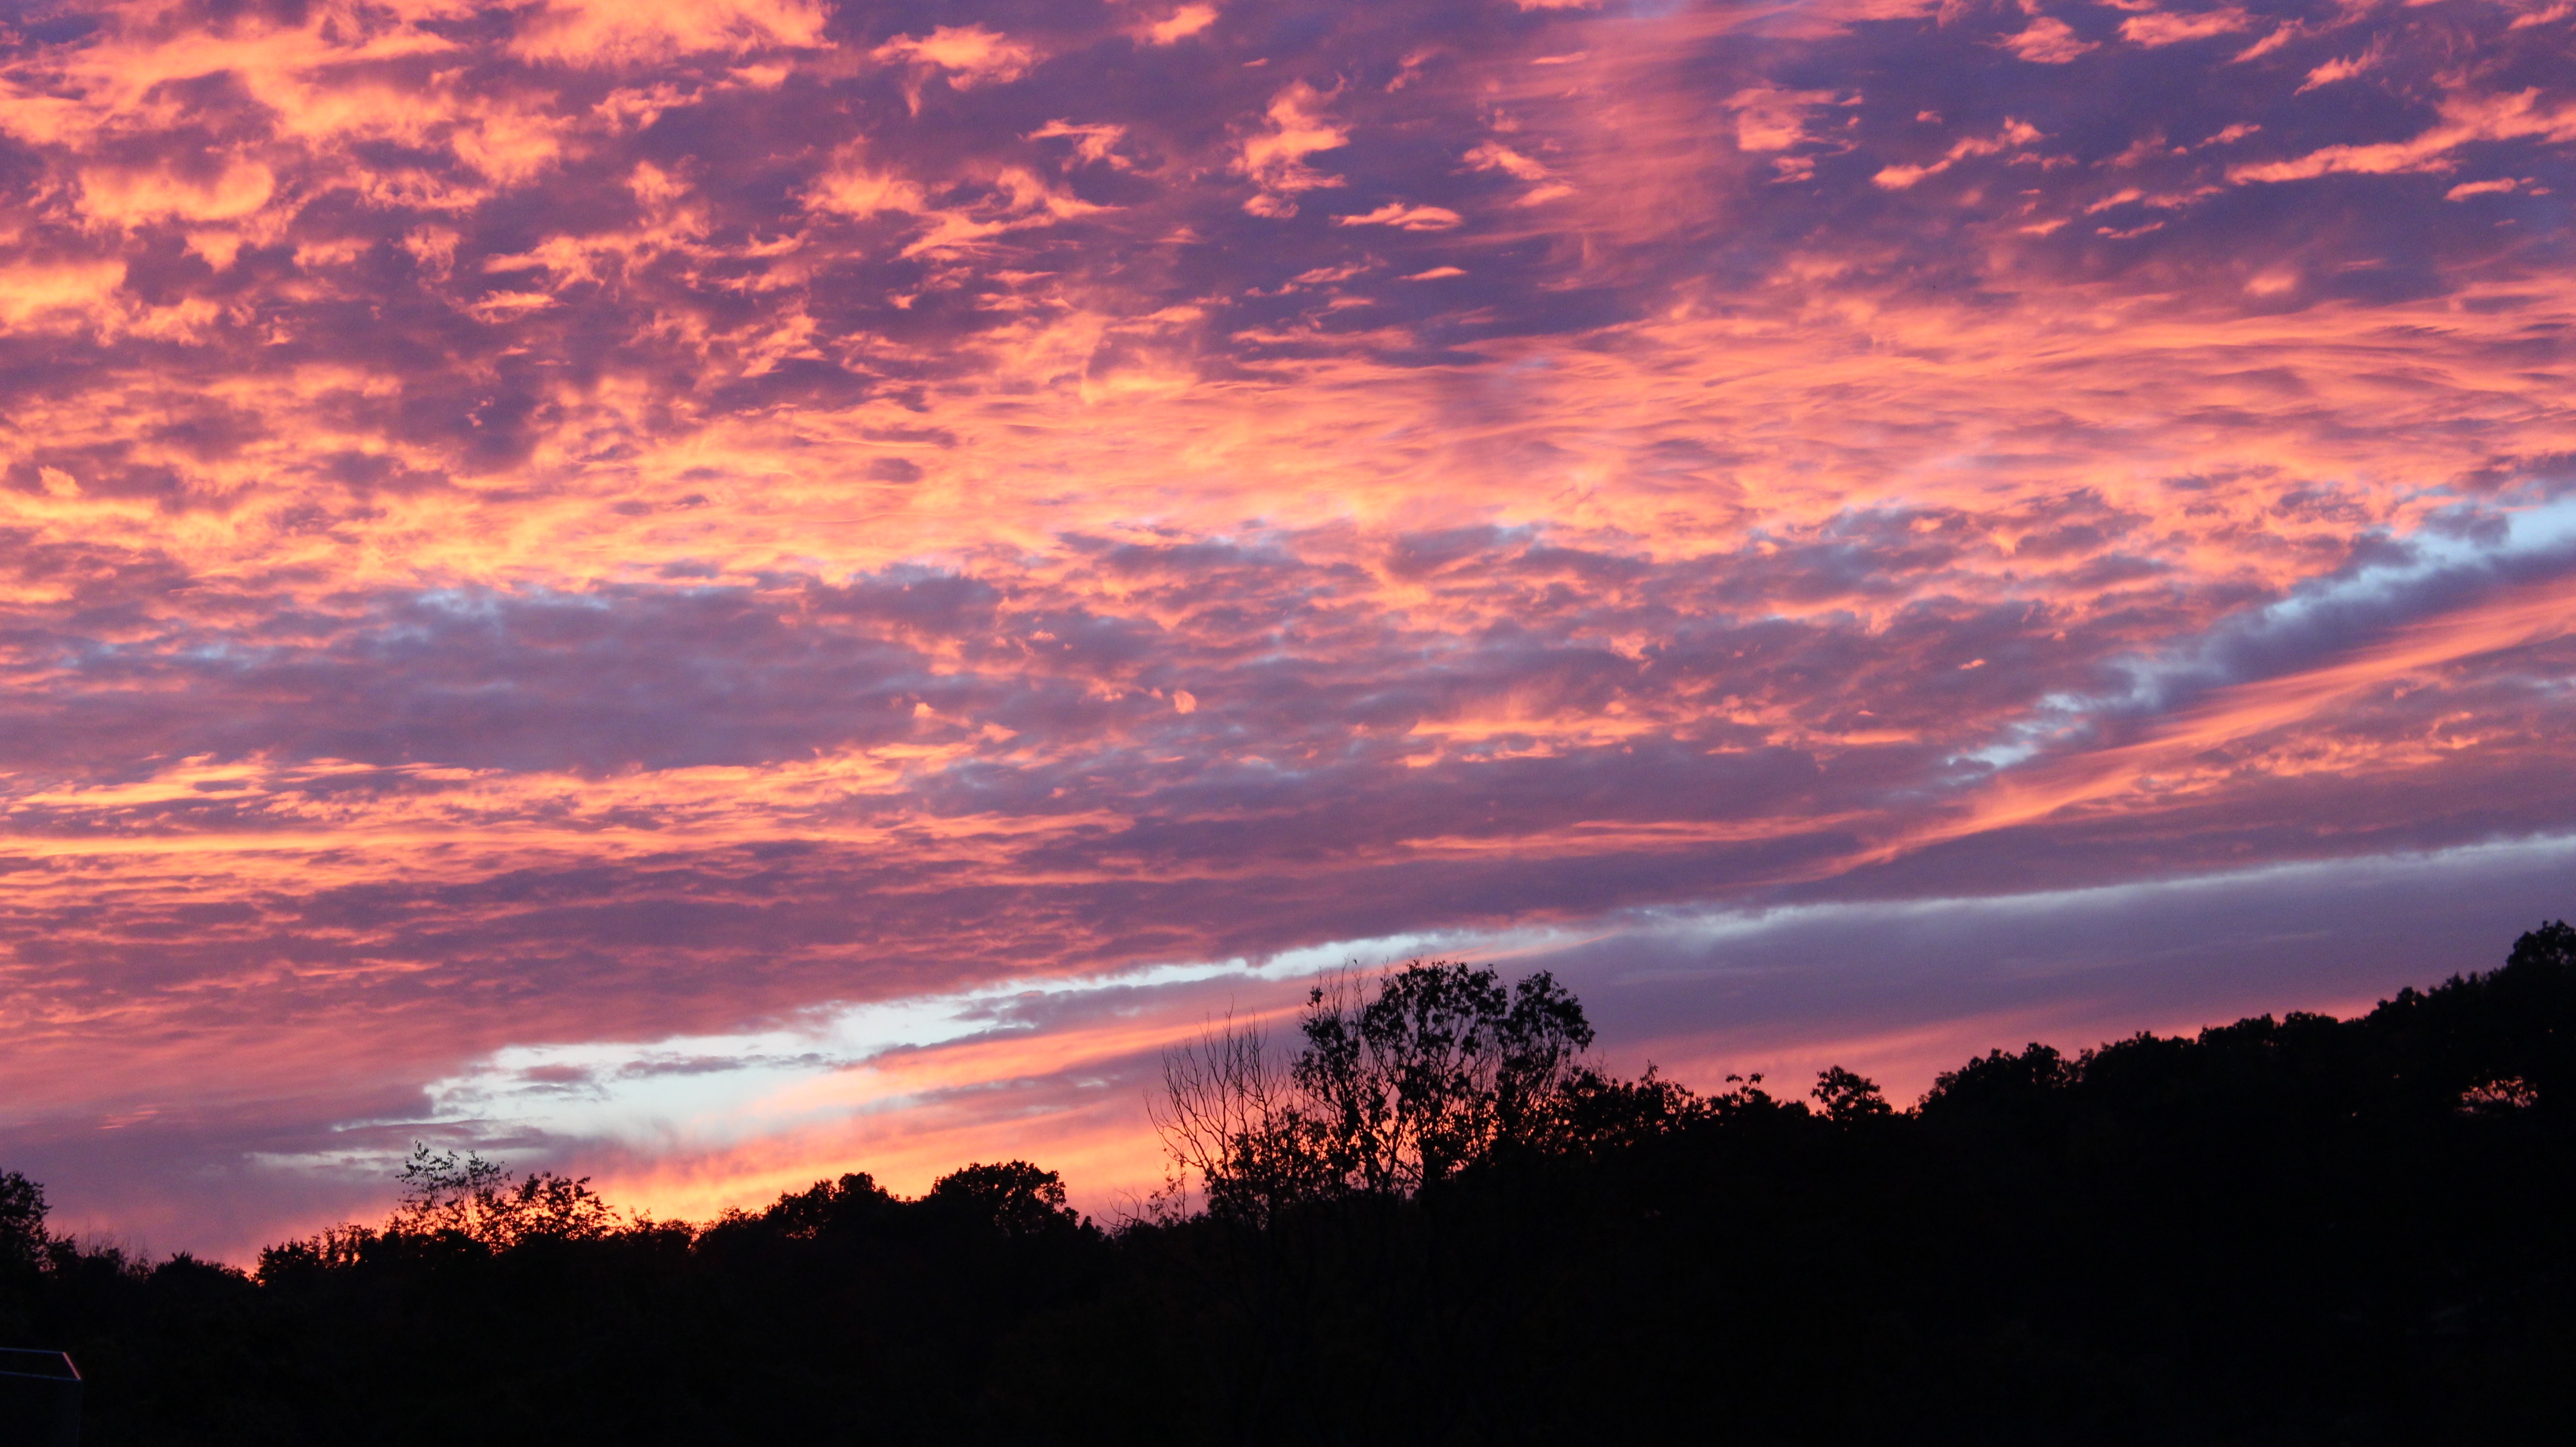
landscape, outdoor, horizon, cloud, sky, sun, sunrise, sunset, morning, dawn, atmosphere, summer, dusk, evening, color, cumulus, sky clouds, afterglow, red sky at morning